Armed Forces of Mauritania

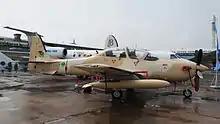
Mauritania Air Force A-29B Super Tucano at Paris Air Show 2013.

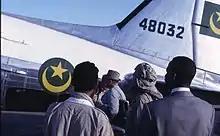
Mauritanian Douglas C-47A Dakota in the Sahara.

Mauritania has developed a five-year plan to develop its navy into a force that is capable of defending the country's 235,000 km squared exclusive economic zone, Admiral Isselkou Ould Cheik El-Weli said during a promotion ceremony held at the Nouadhibou naval base in late May 2017. The Saharamedias.net website reported that the plan includes the acquisition of two 60-meter vessels, which are currently under construction, and "mid-sized ships", as well as the formation of three companies of marines. No further details were provided.